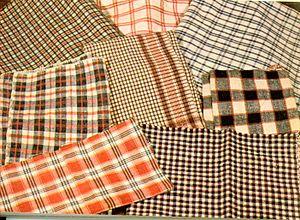
Tissu Verquelure de Montbéliard (Musée)
La verquelure, connue depuis le Moyen Âge, est un tissu de chanvre typique du pays de Montbéliard, ancien Comté indépendant de Franche-Comté jusqu’en 1793.